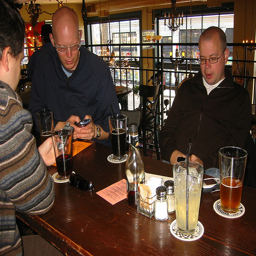
Three men sitting at a table looking at their cell phones.
Three gentlemen are sitting at a bar and checking their phones.
Three people sit together at a table using cell phones.
A group of men sitting at a table at a restaurant, drinking beverages
Two men sit at a bar with drinks in front of them as they look at their cell phones.